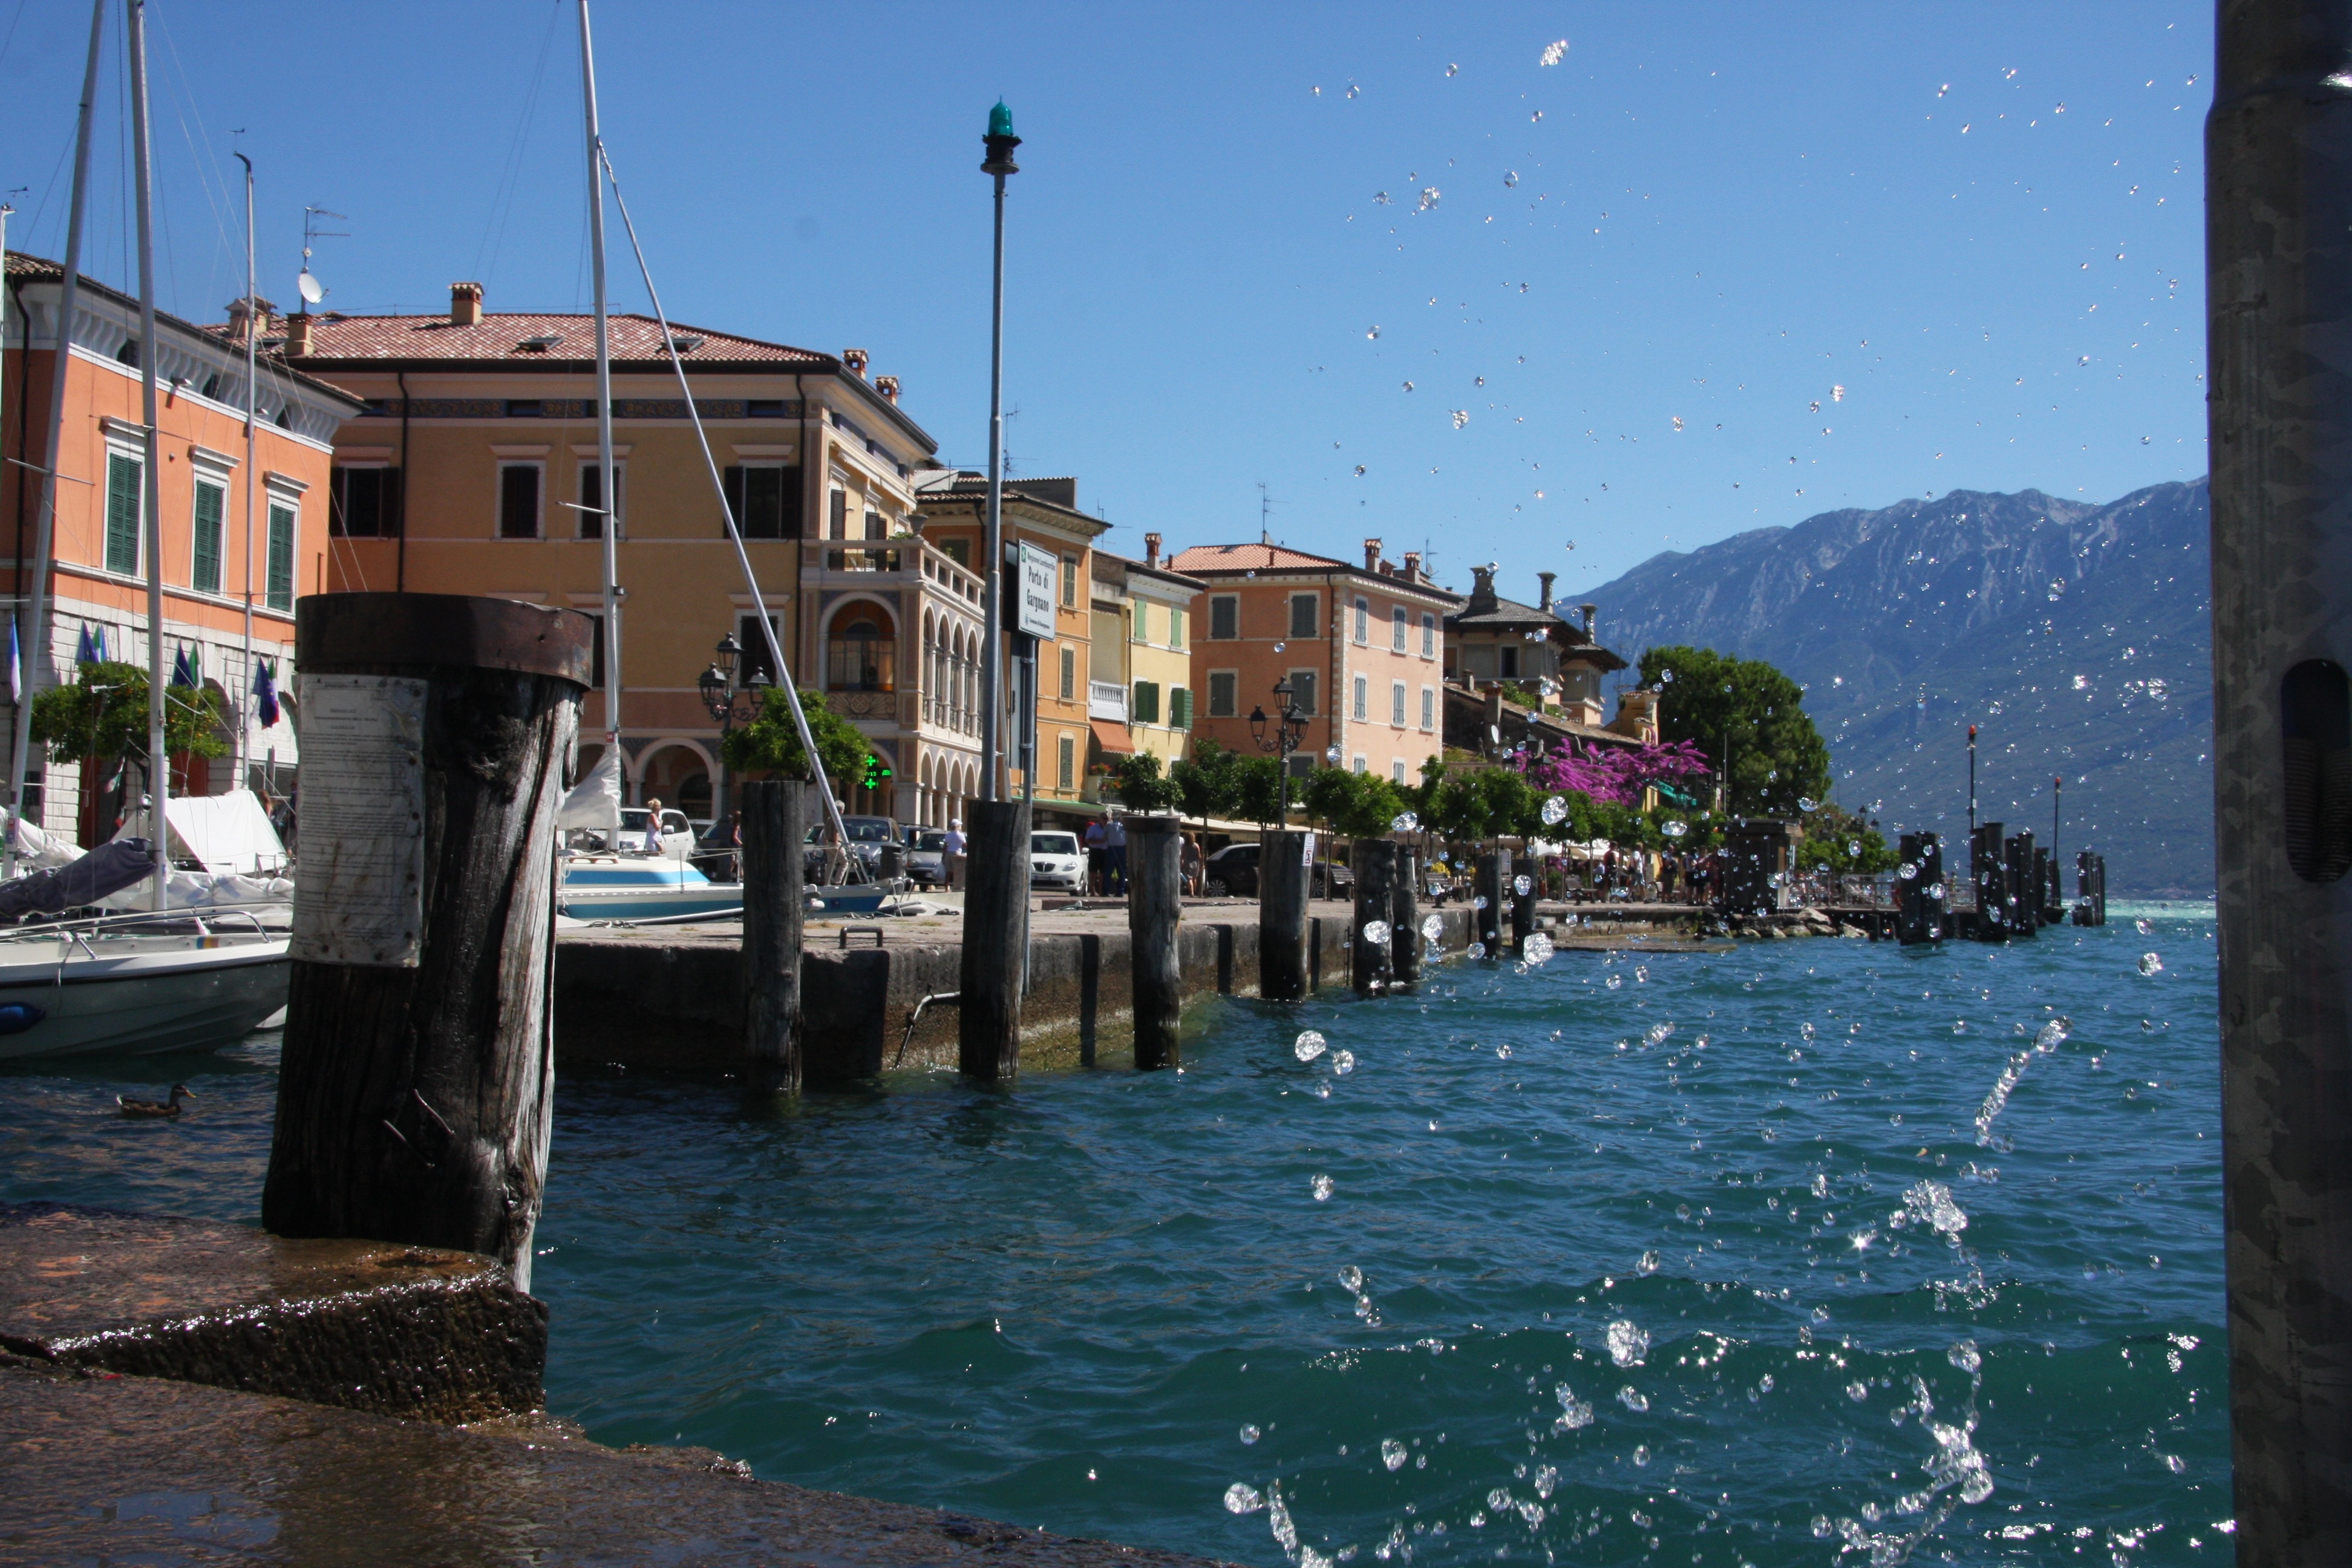
sea, coast, water, dock, boat, town, canal, vacation, travel, village, vehicle, holiday, bay, harbor, marina, port, tourism, waterway, body of water, boats, landform, lake garda